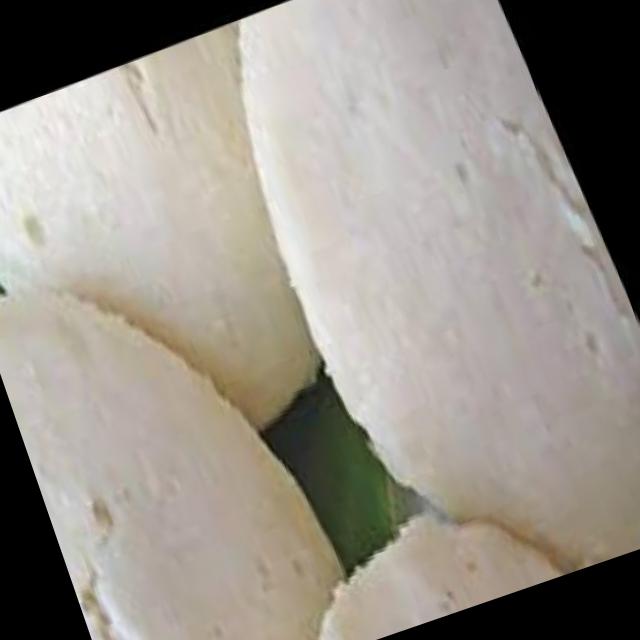
Dish: idli